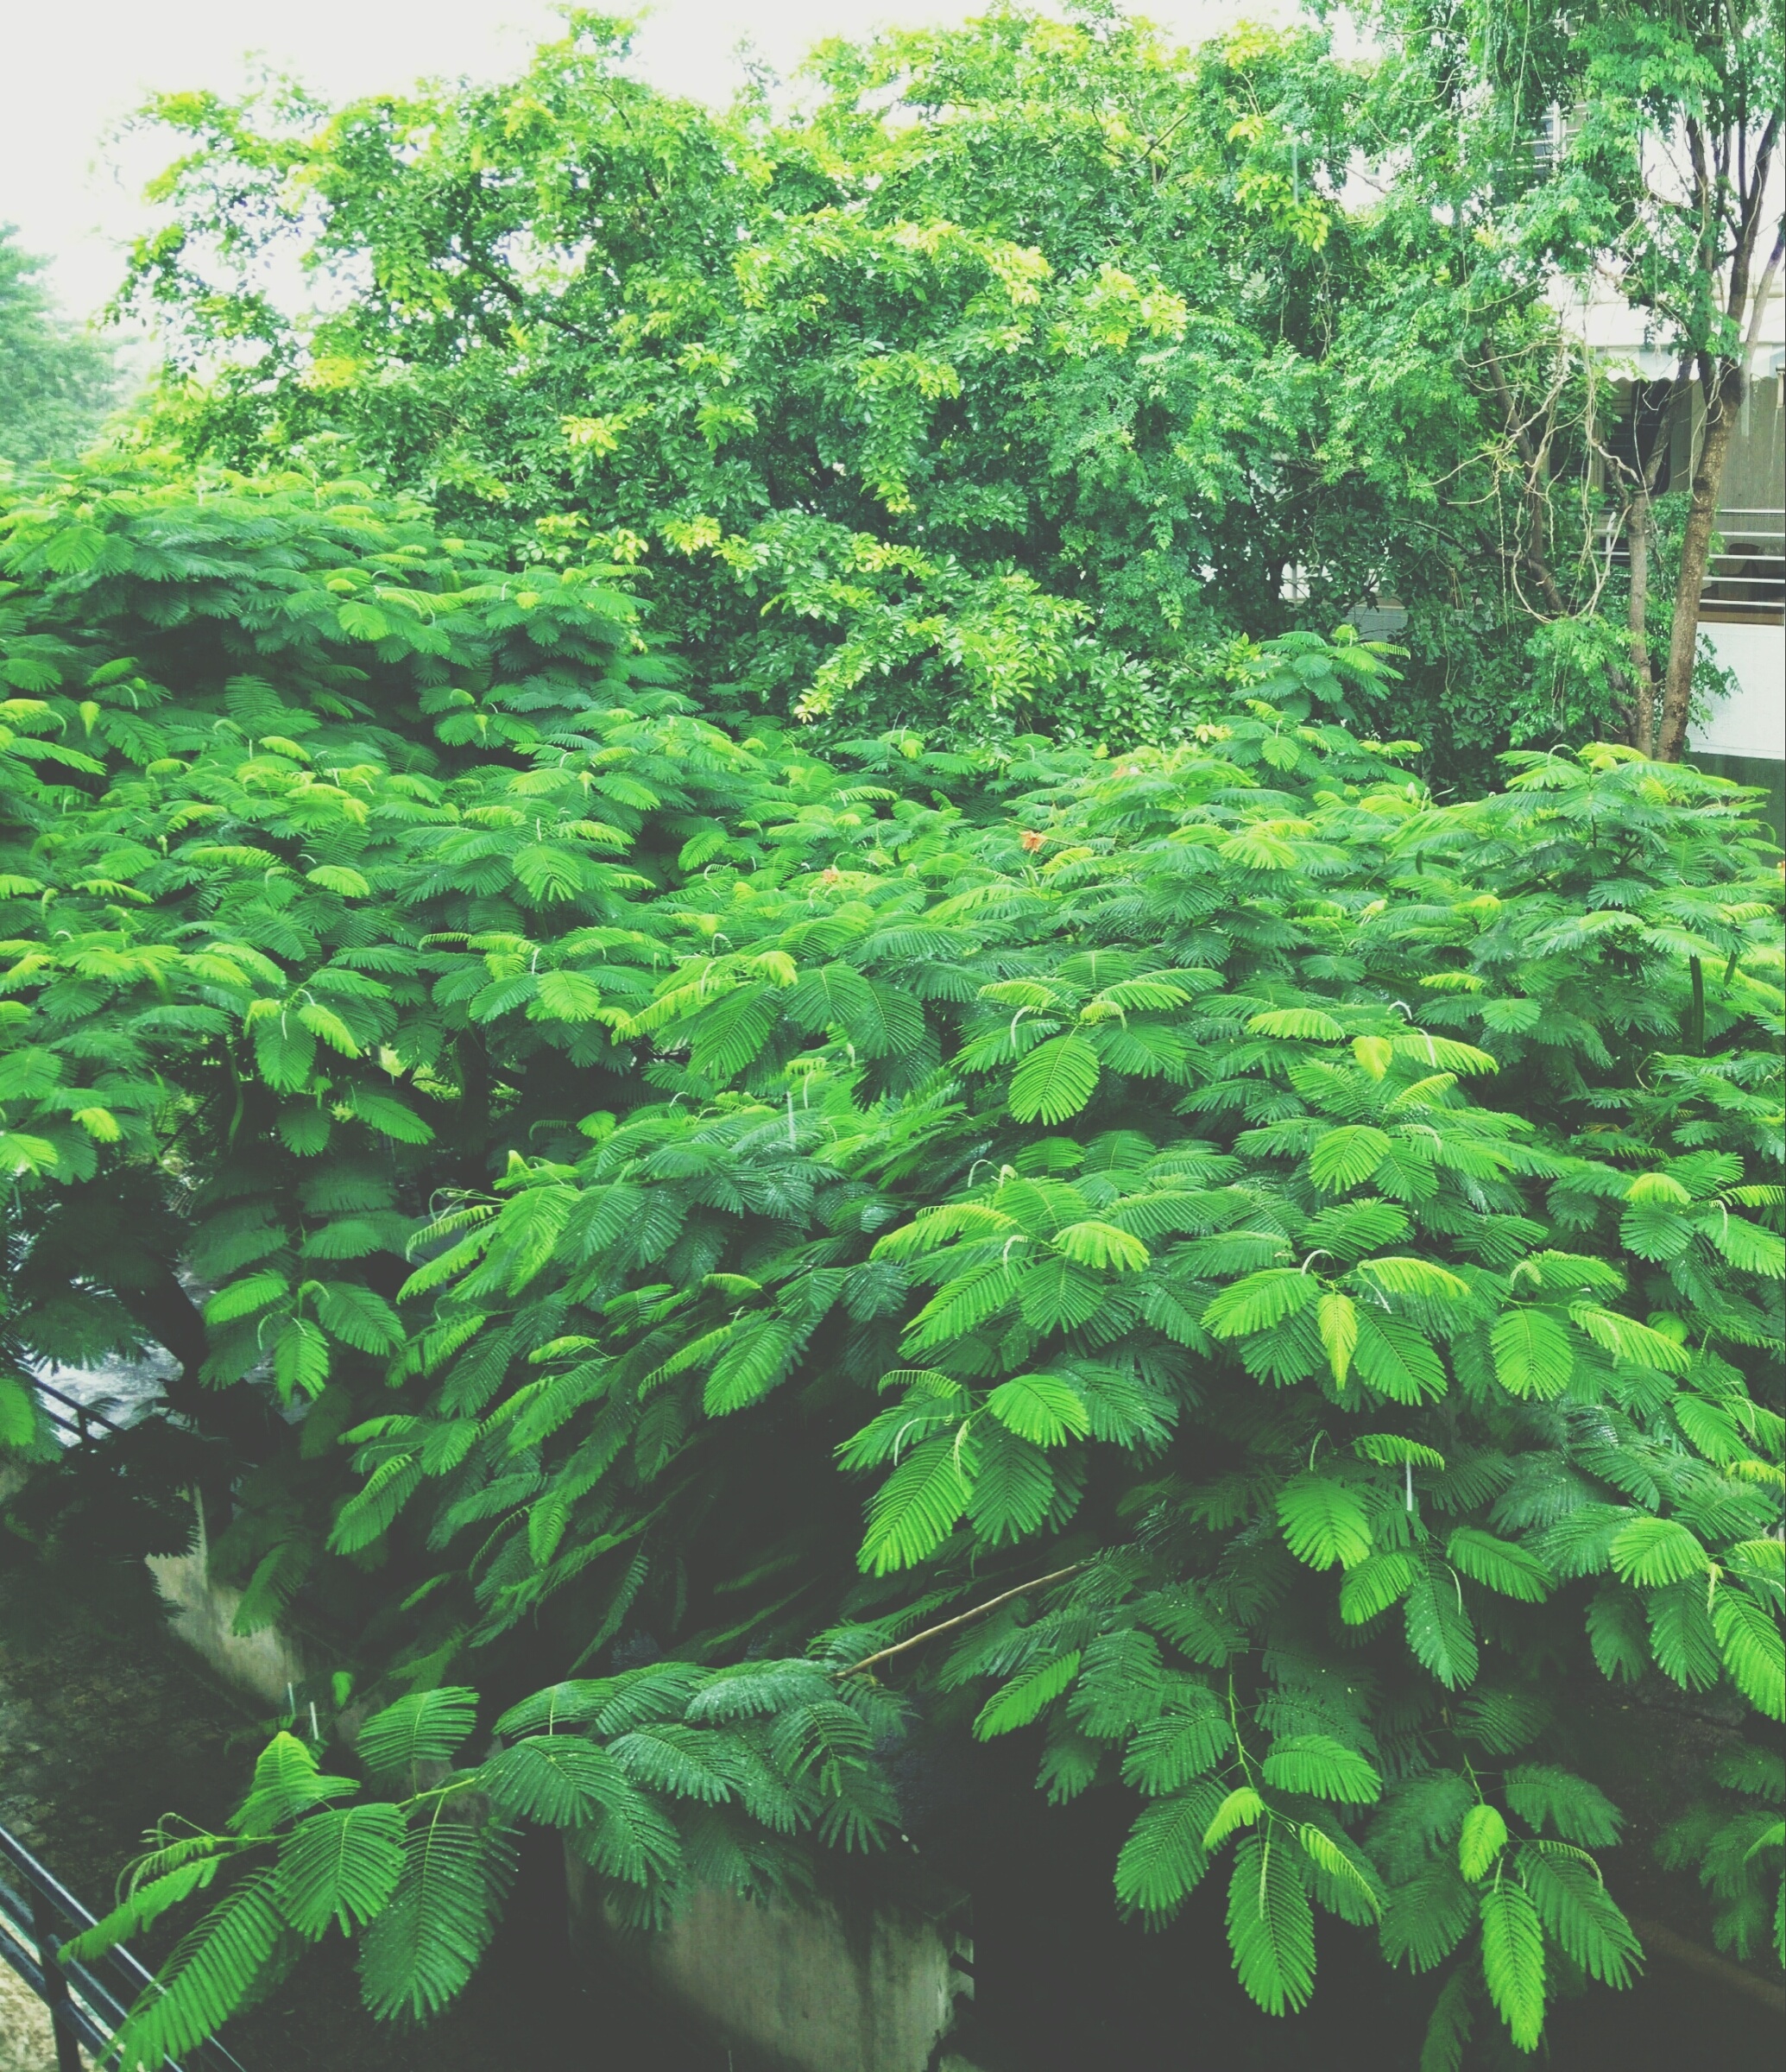
tree, forest, plant, leaf, flower, green, jungle, produce, evergreen, botany, vegetation, shrub, rainforest, deciduous, ecosystem, flowering plant, biome, old growth forest, woody plant, land plant